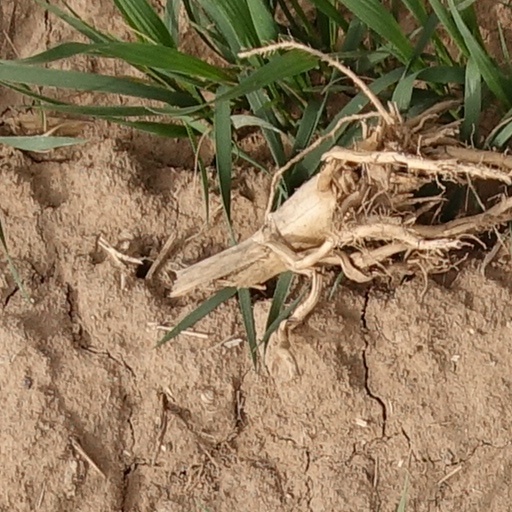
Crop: wheat